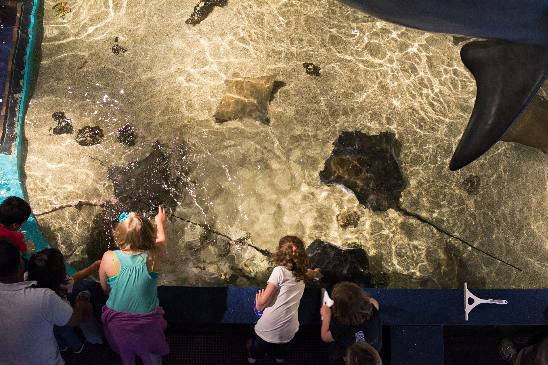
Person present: Yes